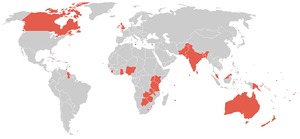
Les XIVᵉˢ Jeux du Commonwealth de 1990 ont eu lieu à Auckland en Nouvelle-Zélande du 24 janvier au 3 février 1990. La cérémonie d'ouverture du 24 janvier s'est déroulée au Mount Smart Stadium, site principal de ces Jeux.